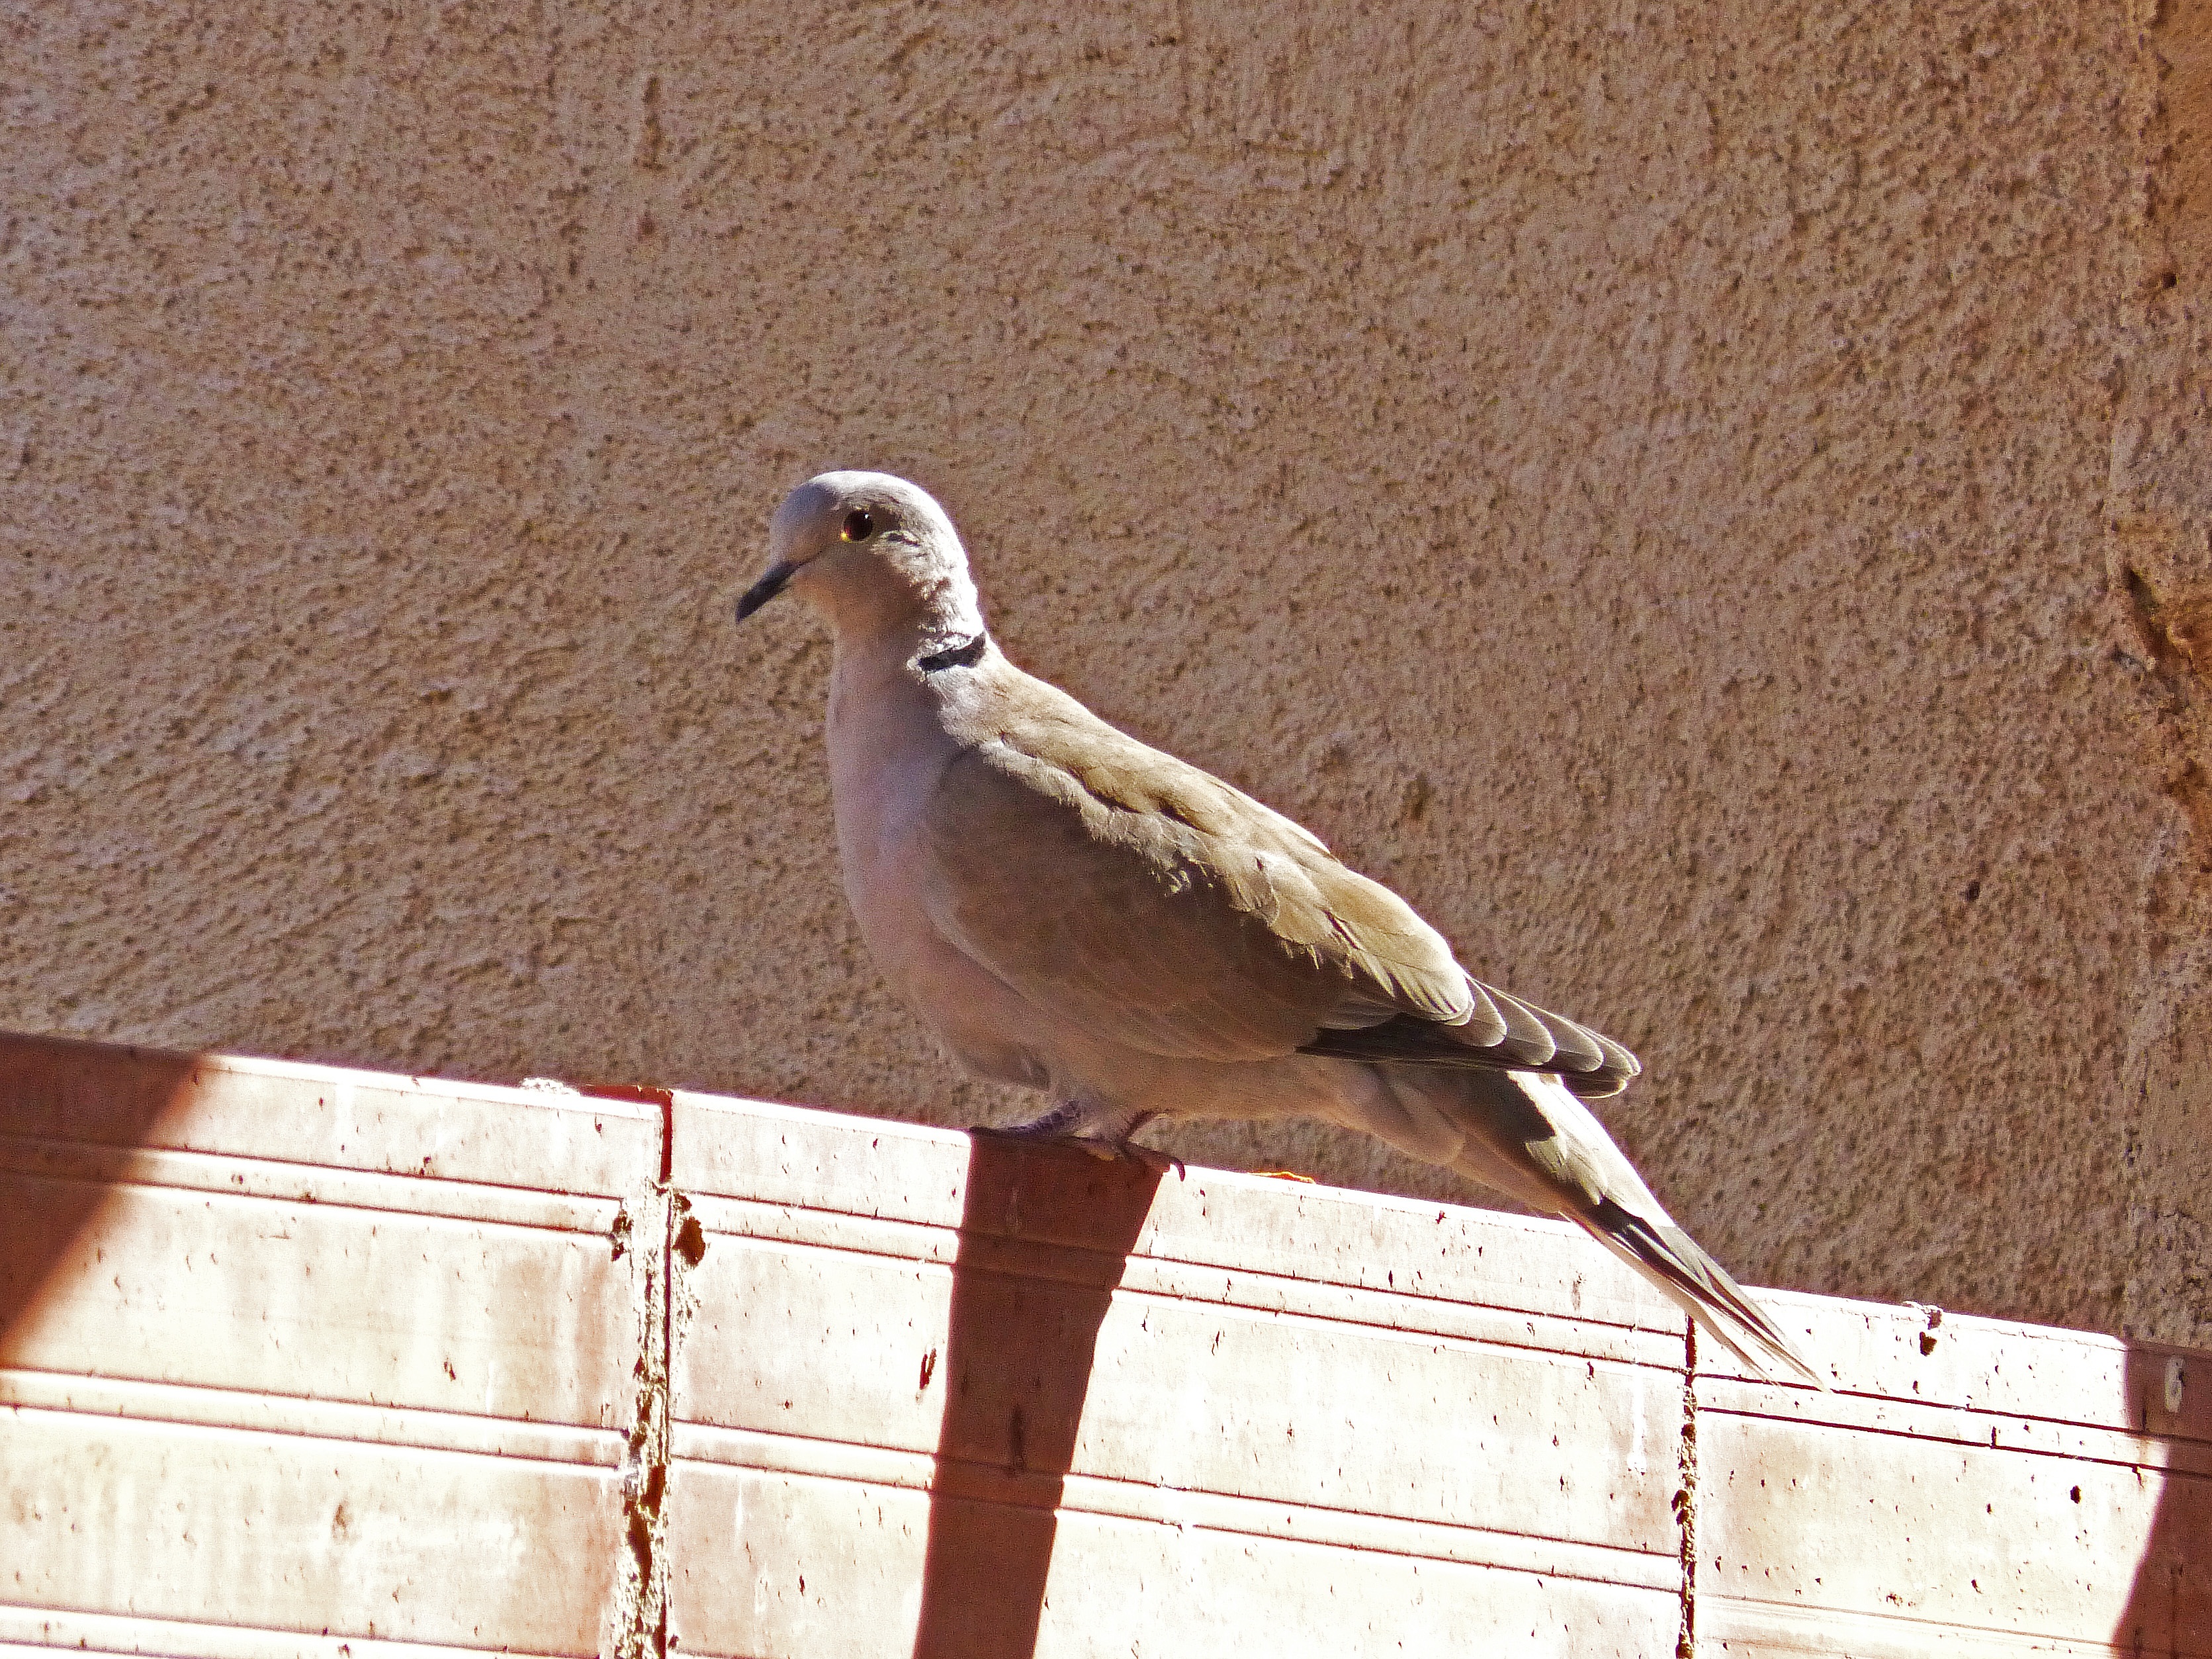
bird, wing, sunset, wildlife, beak, fauna, vertebrate, detail, turtledove, pigeons and doves